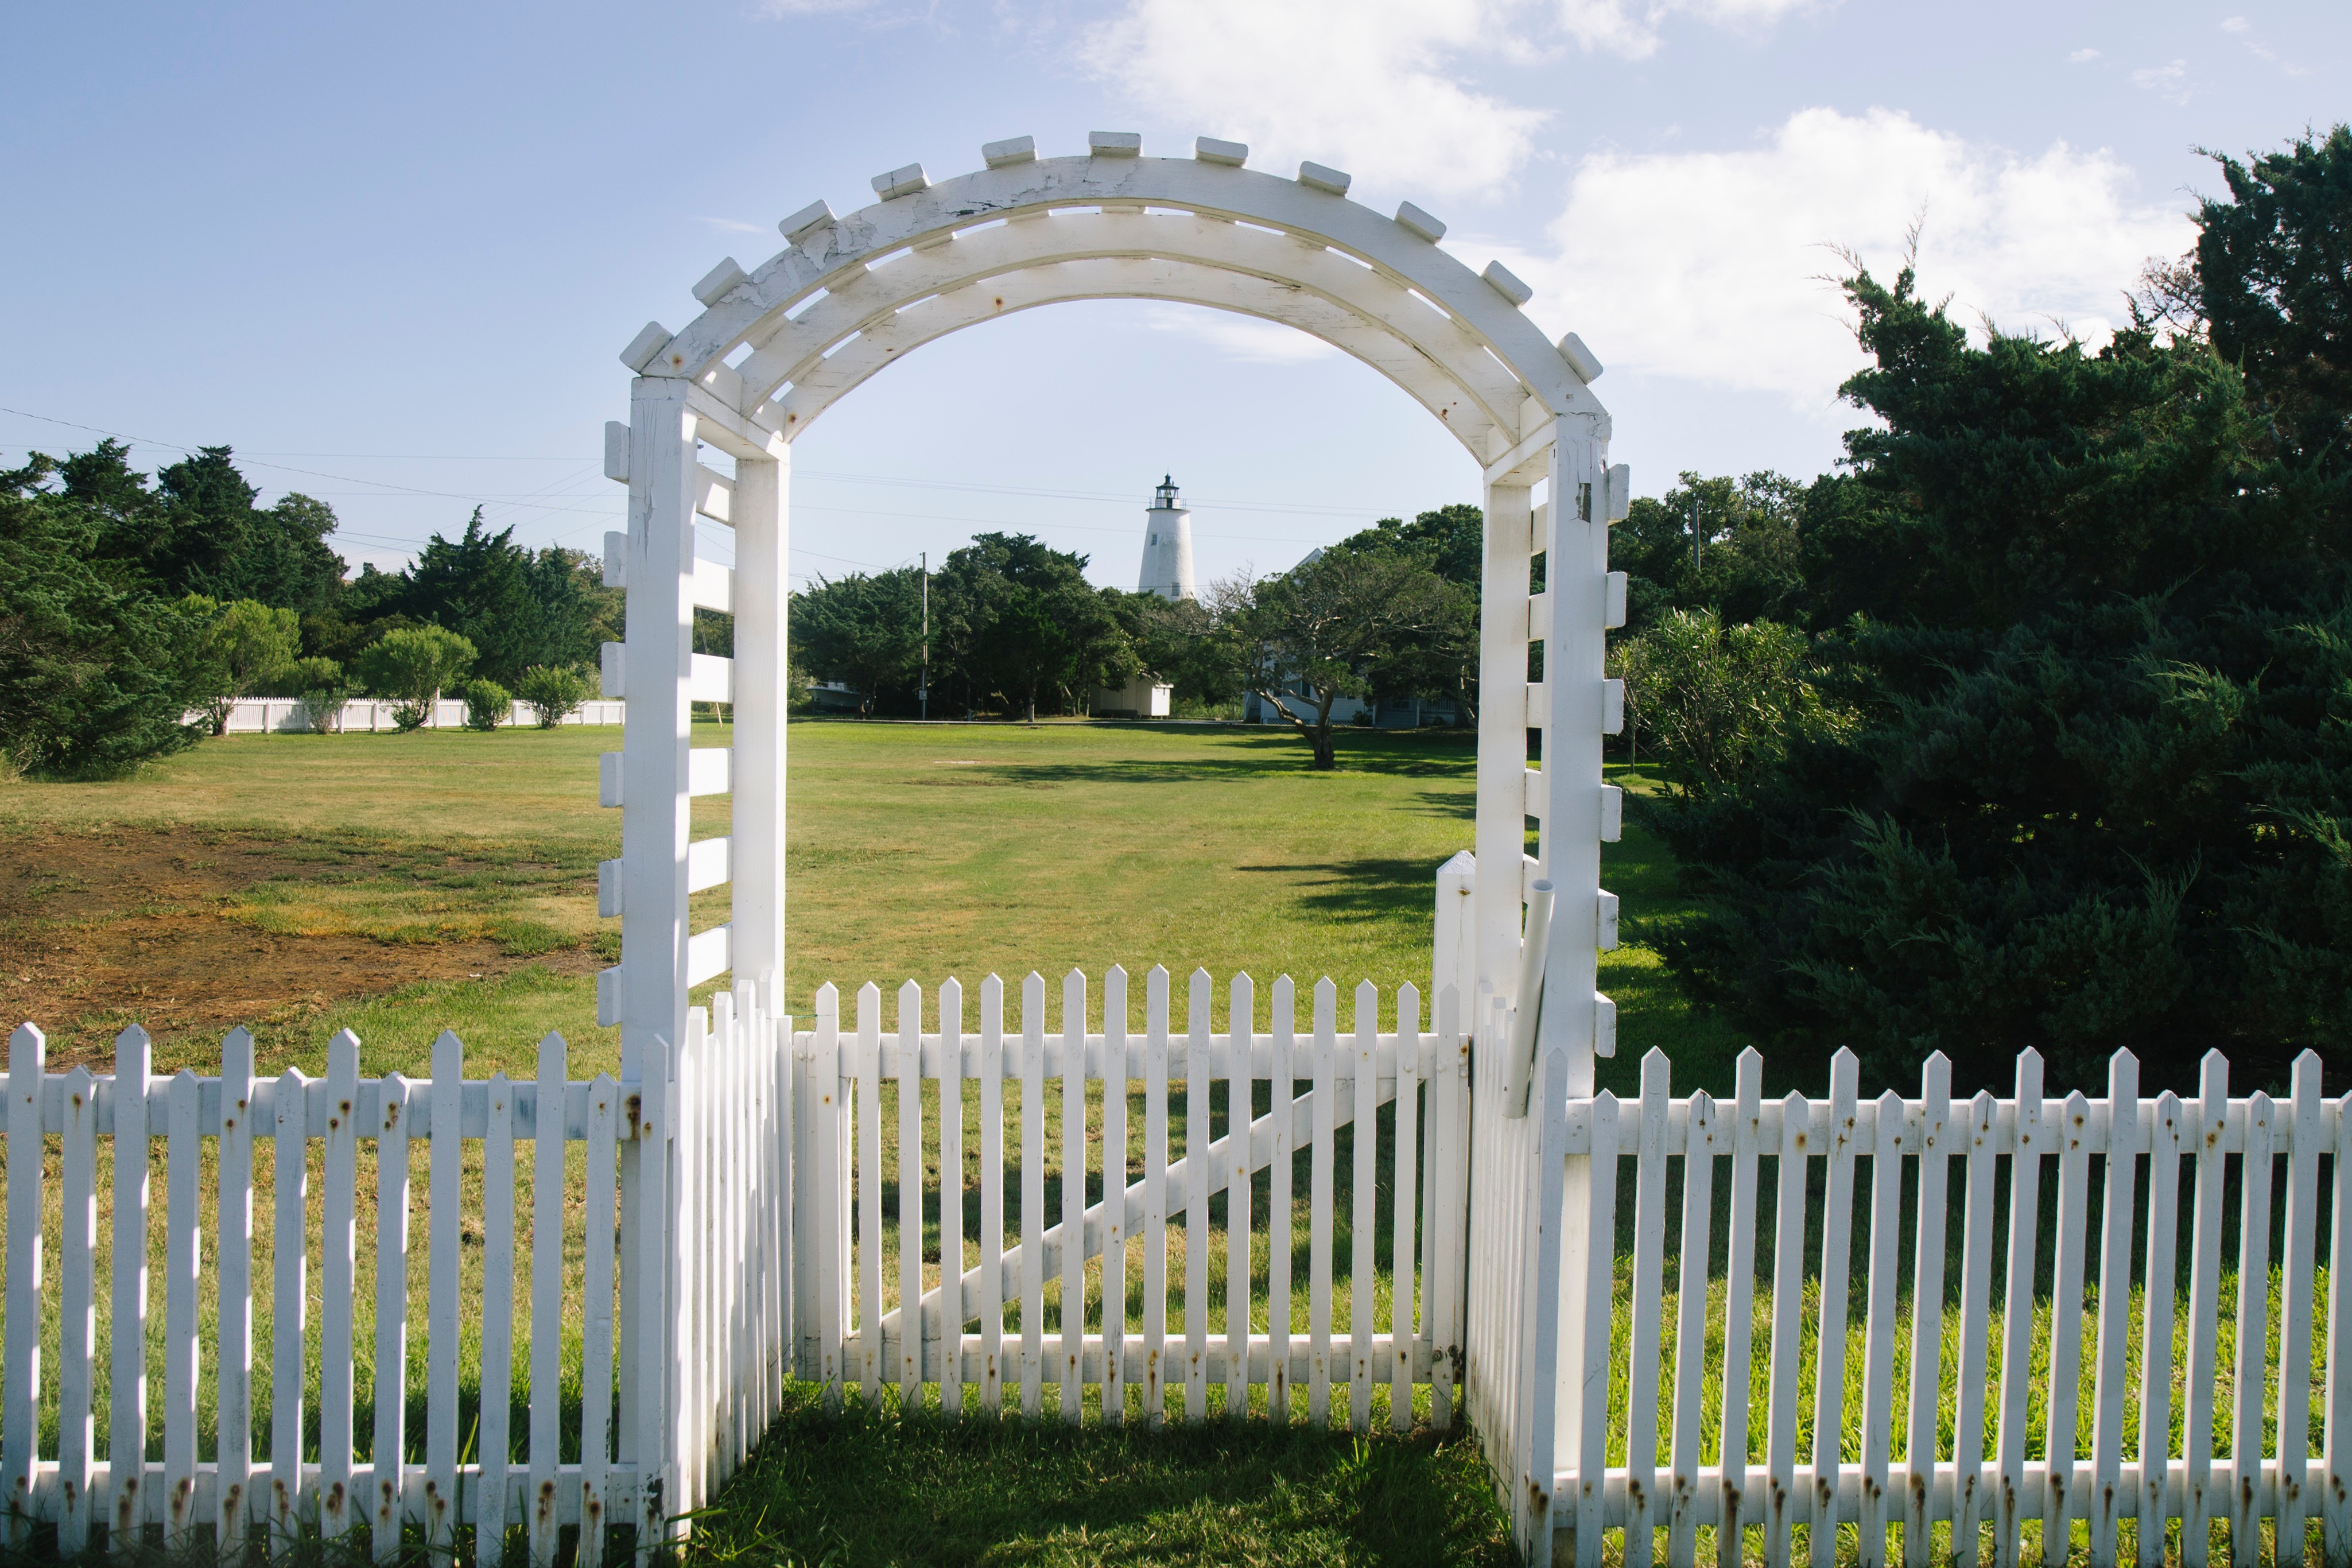
fence, structure, arch, picket fence, estate, baluster, outdoor structure, home fencing